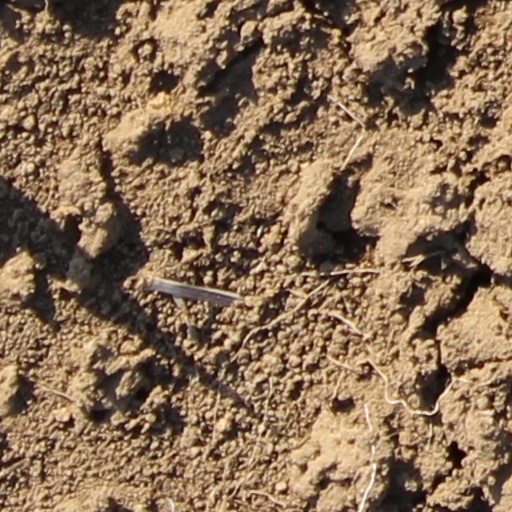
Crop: wheat